The Churchill Machine Tool Company

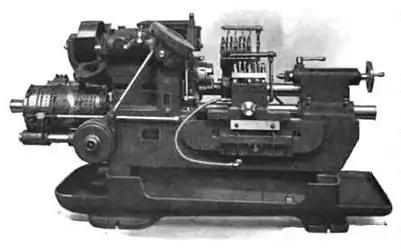
A Fay automatic lathe from 1921. Churchill-Redman subsequently built a range of these under licence from Jones & Lamson.

Francis Penny Burnage, son-in-law of Charles, became chairman of Charles Churchill & Co, and Gabriel continued to work for that company. They moved quickly to add manufacturing capacity to what would otherwise have been just a sales organisation: in December 1934 the company took over Cornelius Redman & Sons, renaming it Churchill-Redman Ltd. The facility was used initially to manufacture American machine tools under licence, rather as the machine tool company had started out in the early 1900s. A particularly notable example of its output was the licence granted in 1937 by Jones & Lamson of Springfield, Vermont, for the Fay automatic lathe. It was to become a pattern for Gabriel to orchestrate take-overs of other companies but not subsume them: they would have their own management team and retain a separate corporate identity.